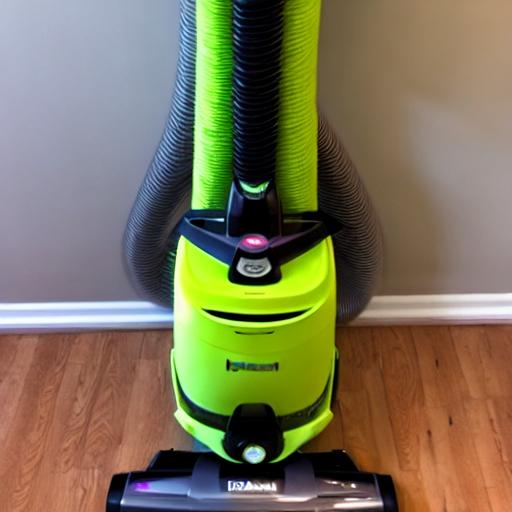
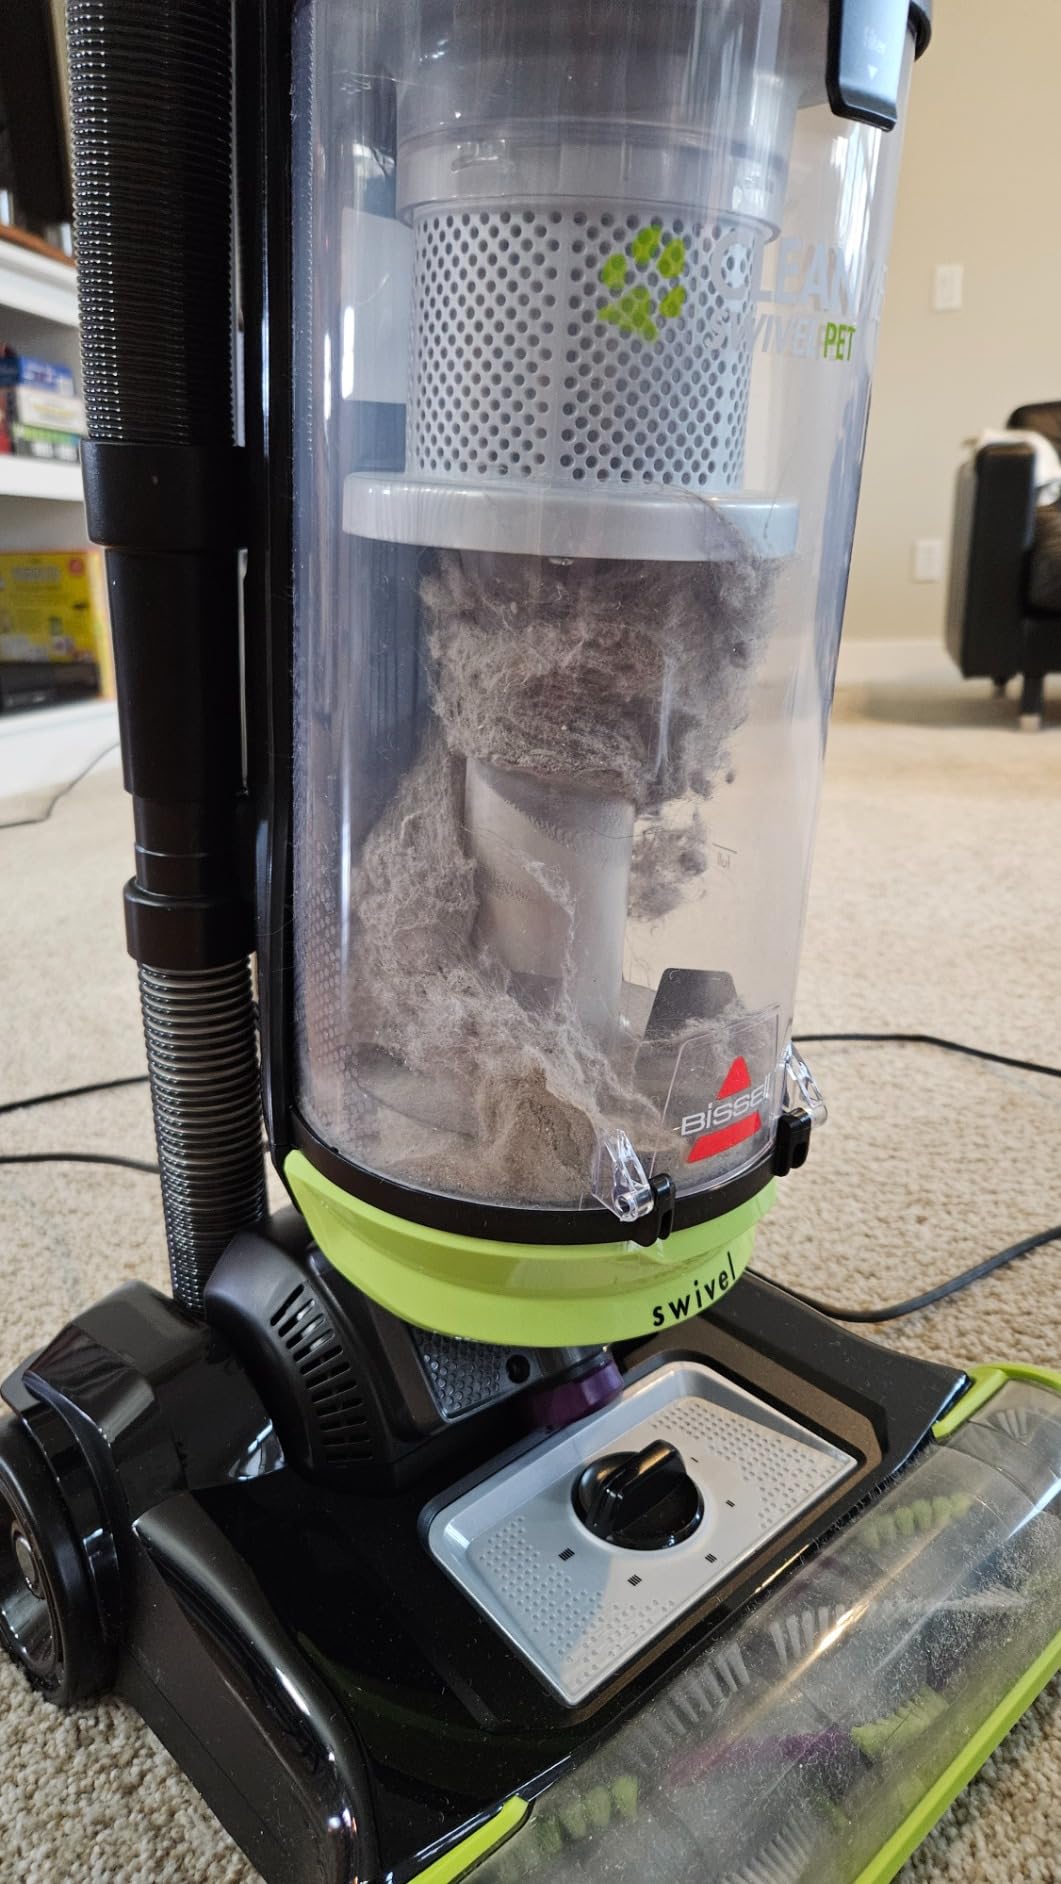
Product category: items_vacuum
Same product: no